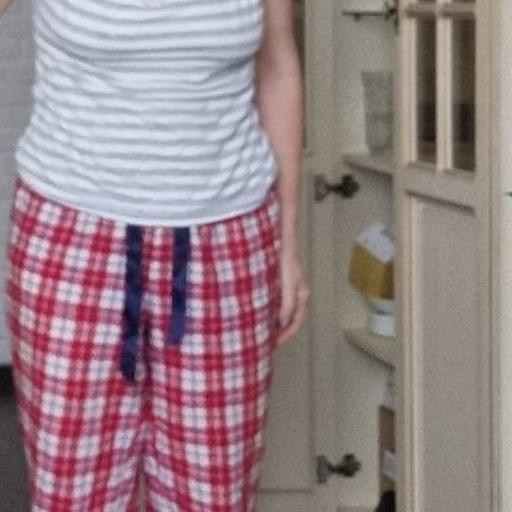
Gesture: no_gesture